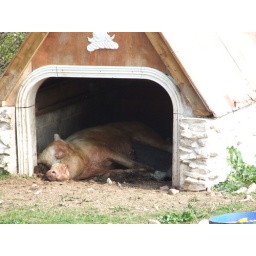
our pig in its new house